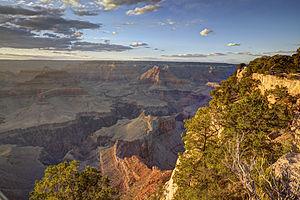
Le Grand Canyon ou Grand Cañon, en anglais Grand Canyon, en hopi Ongtupqa, en yavapai Wi:kaʼi:la, est un canyon des États-Unis situé dans le Nord-Ouest de l'Arizona. La gorge a été creusée par le fleuve Colorado dans le plateau du même nom. Fondé en 1919, le parc national du Grand Canyon couvre un territoire protégé de 4 927 km². Il est fréquenté chaque année par plus de quatre millions et demi de visiteurs. La diversité et la singularité naturelle et paysagère du site l'ont fait reconnaître patrimoine mondial de l’Humanité par l’UNESCO en 1979.